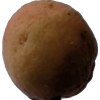
Label: peach